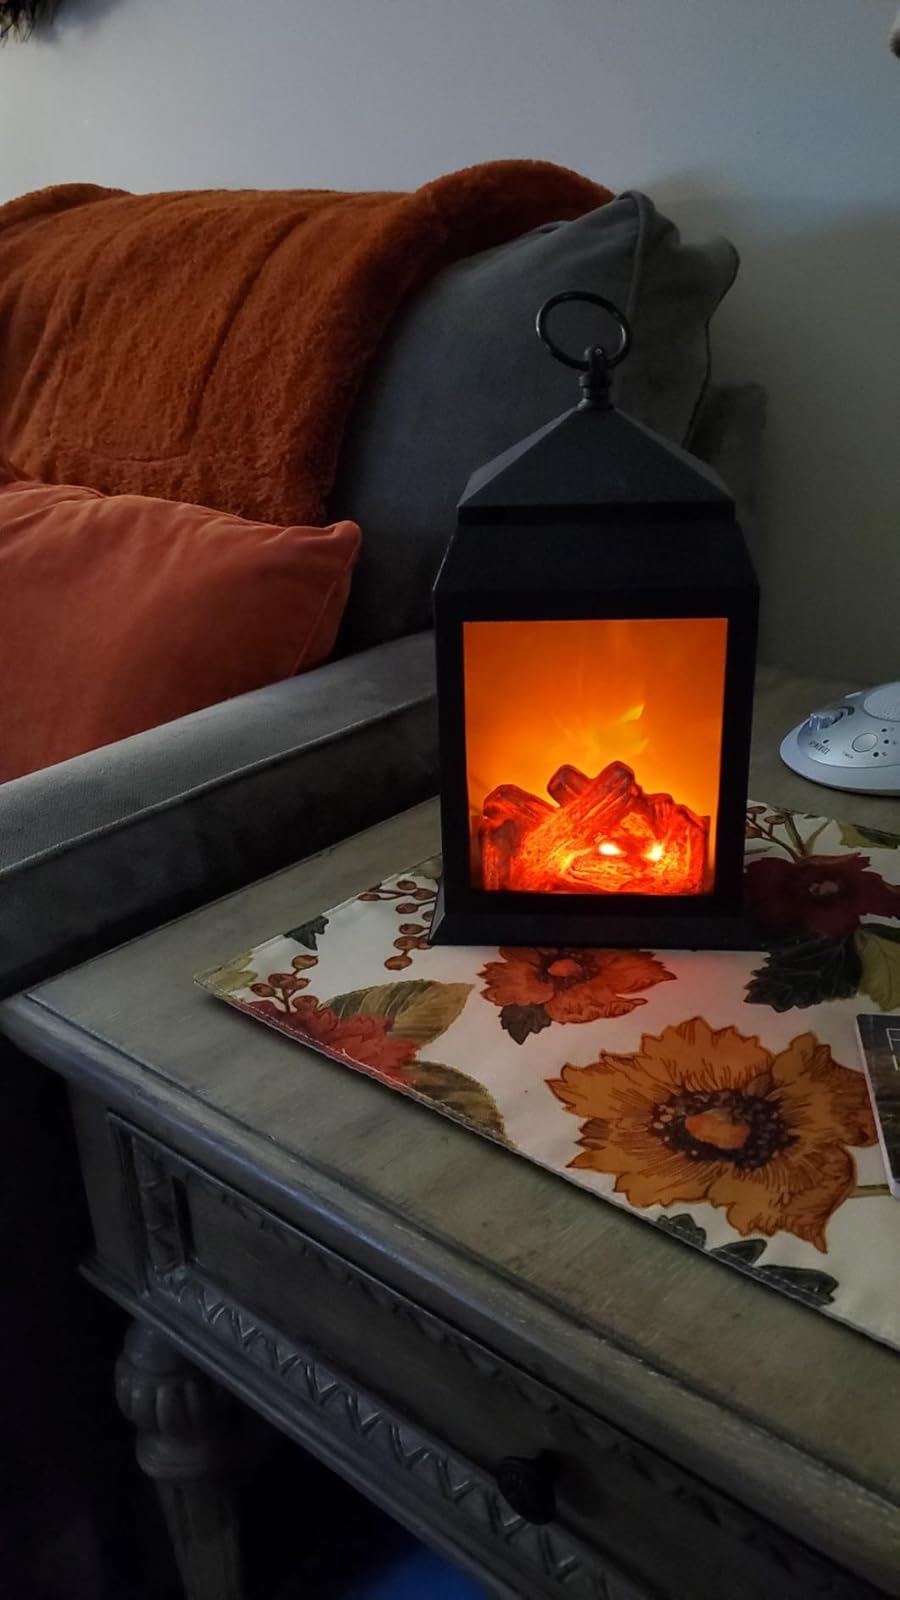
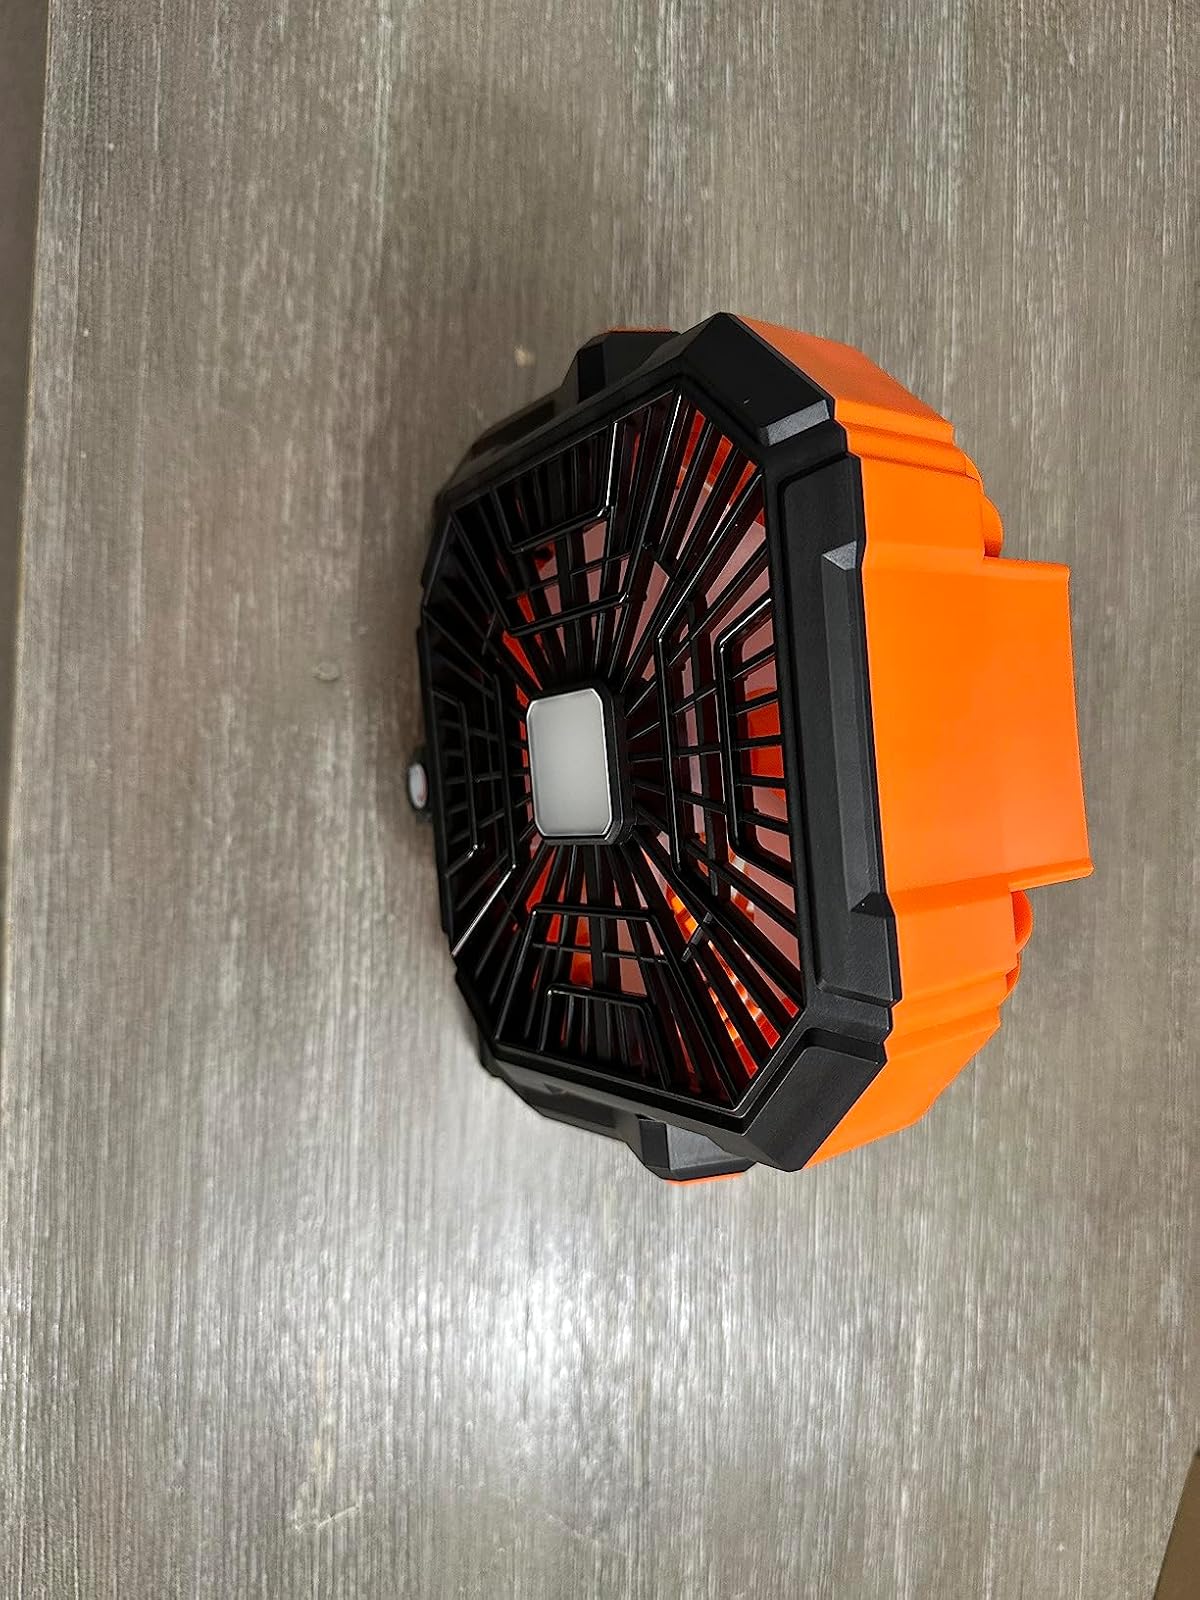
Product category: lantern
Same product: no